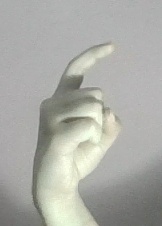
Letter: ra